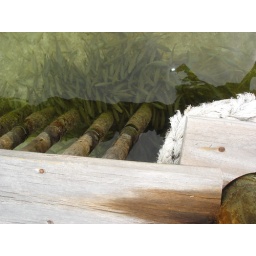
fish in the water